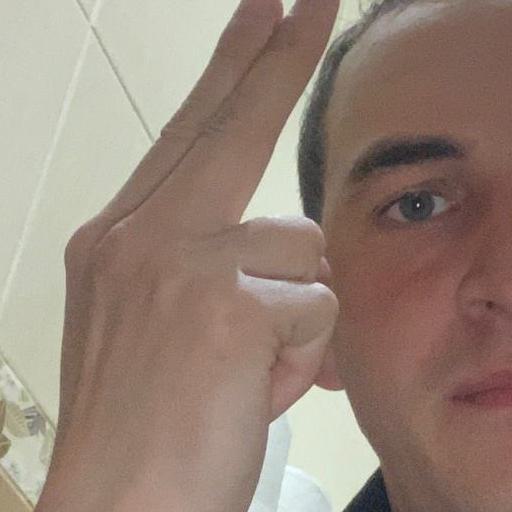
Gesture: two_up_inverted